Esker

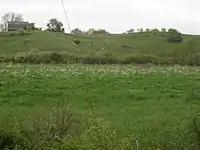
A part of the Mason Esker

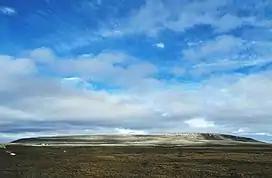
Mount Pelly or Ovayok

In Sweden, Uppsalaåsen stretches for and passes through Uppsala city. The Badelundaåsen esker runs for over from Nyköping to lake Siljan. Pispala's Pyynikki Esker in Tampere, Finland, is on an esker between two lakes carved by glaciers. A similar site is Punkaharju in Finnish Lakeland.